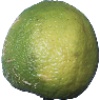
Label: Limes 1